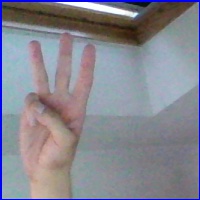
Letra: W